Prince Claus Fund

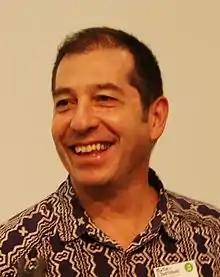
Jonathan Shapiro

Niek Biegman, Aracy Amaral, Sadik Al-Azm, Goenawan Mohamad, Pedro Pimenta, Claudia Roden, Mick Pearce.